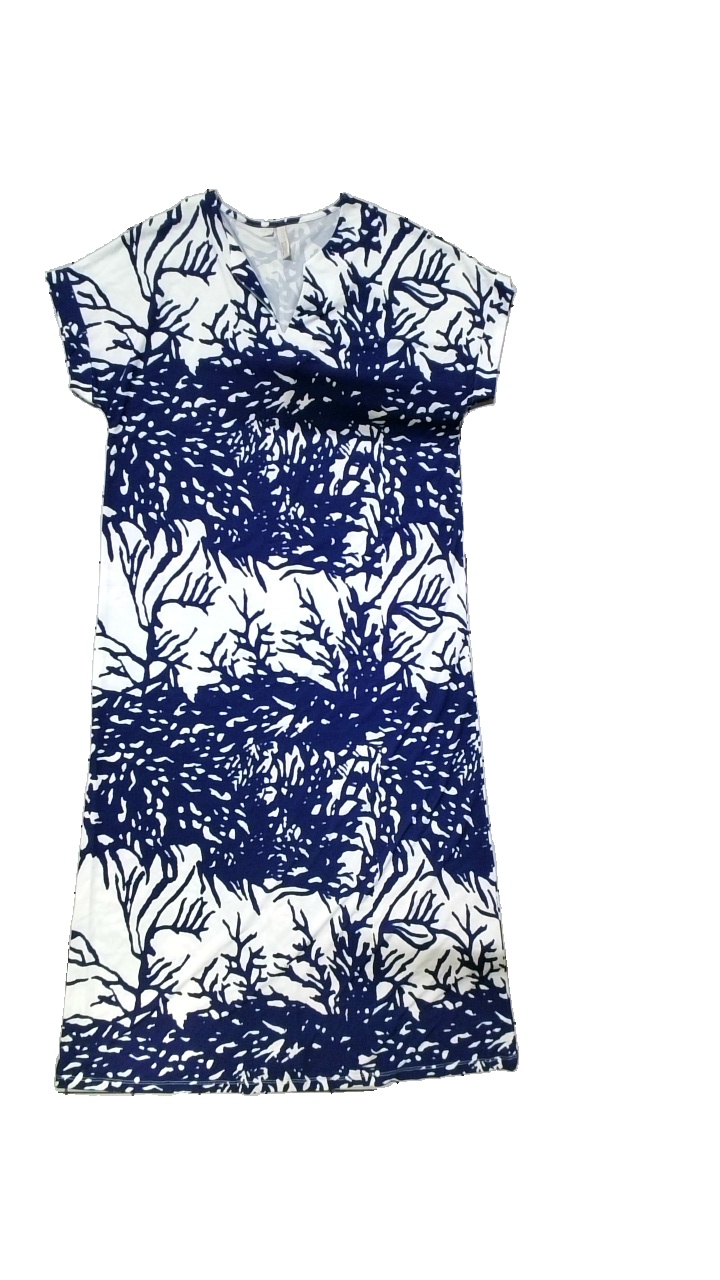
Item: Dress (Ladies)
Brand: Bodyflirt
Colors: White, Blue
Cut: Regular, Long
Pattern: Other
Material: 95%polyester 5%elashan
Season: Summer
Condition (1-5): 4
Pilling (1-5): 4
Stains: Minor
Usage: Reuse
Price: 100-150